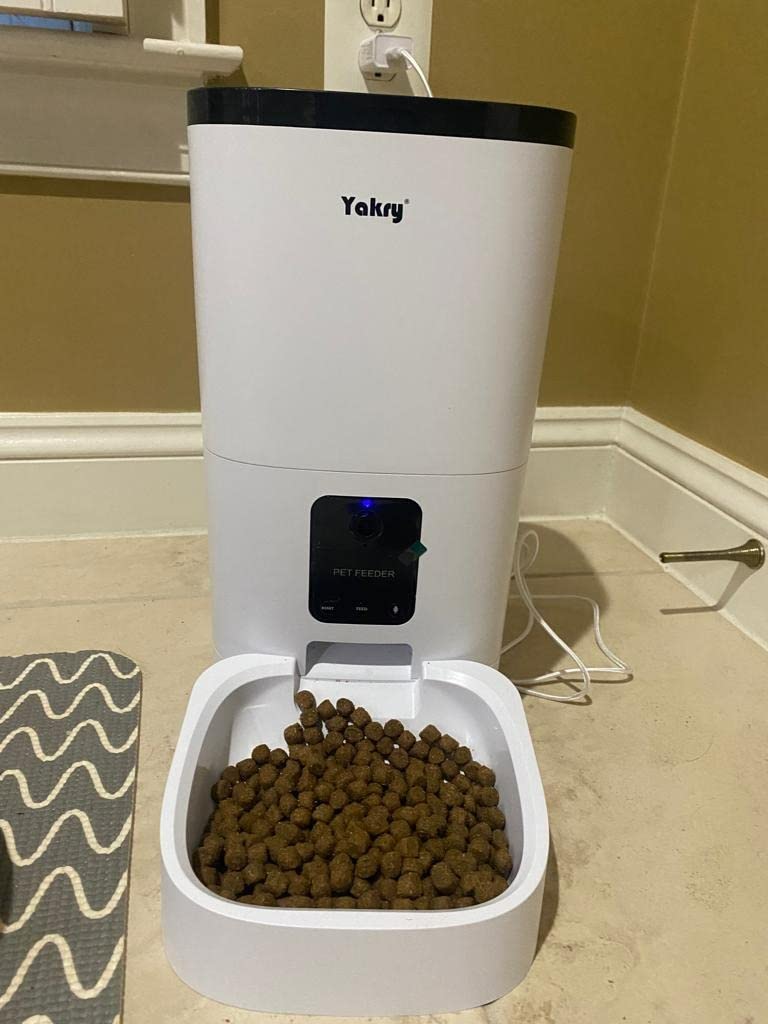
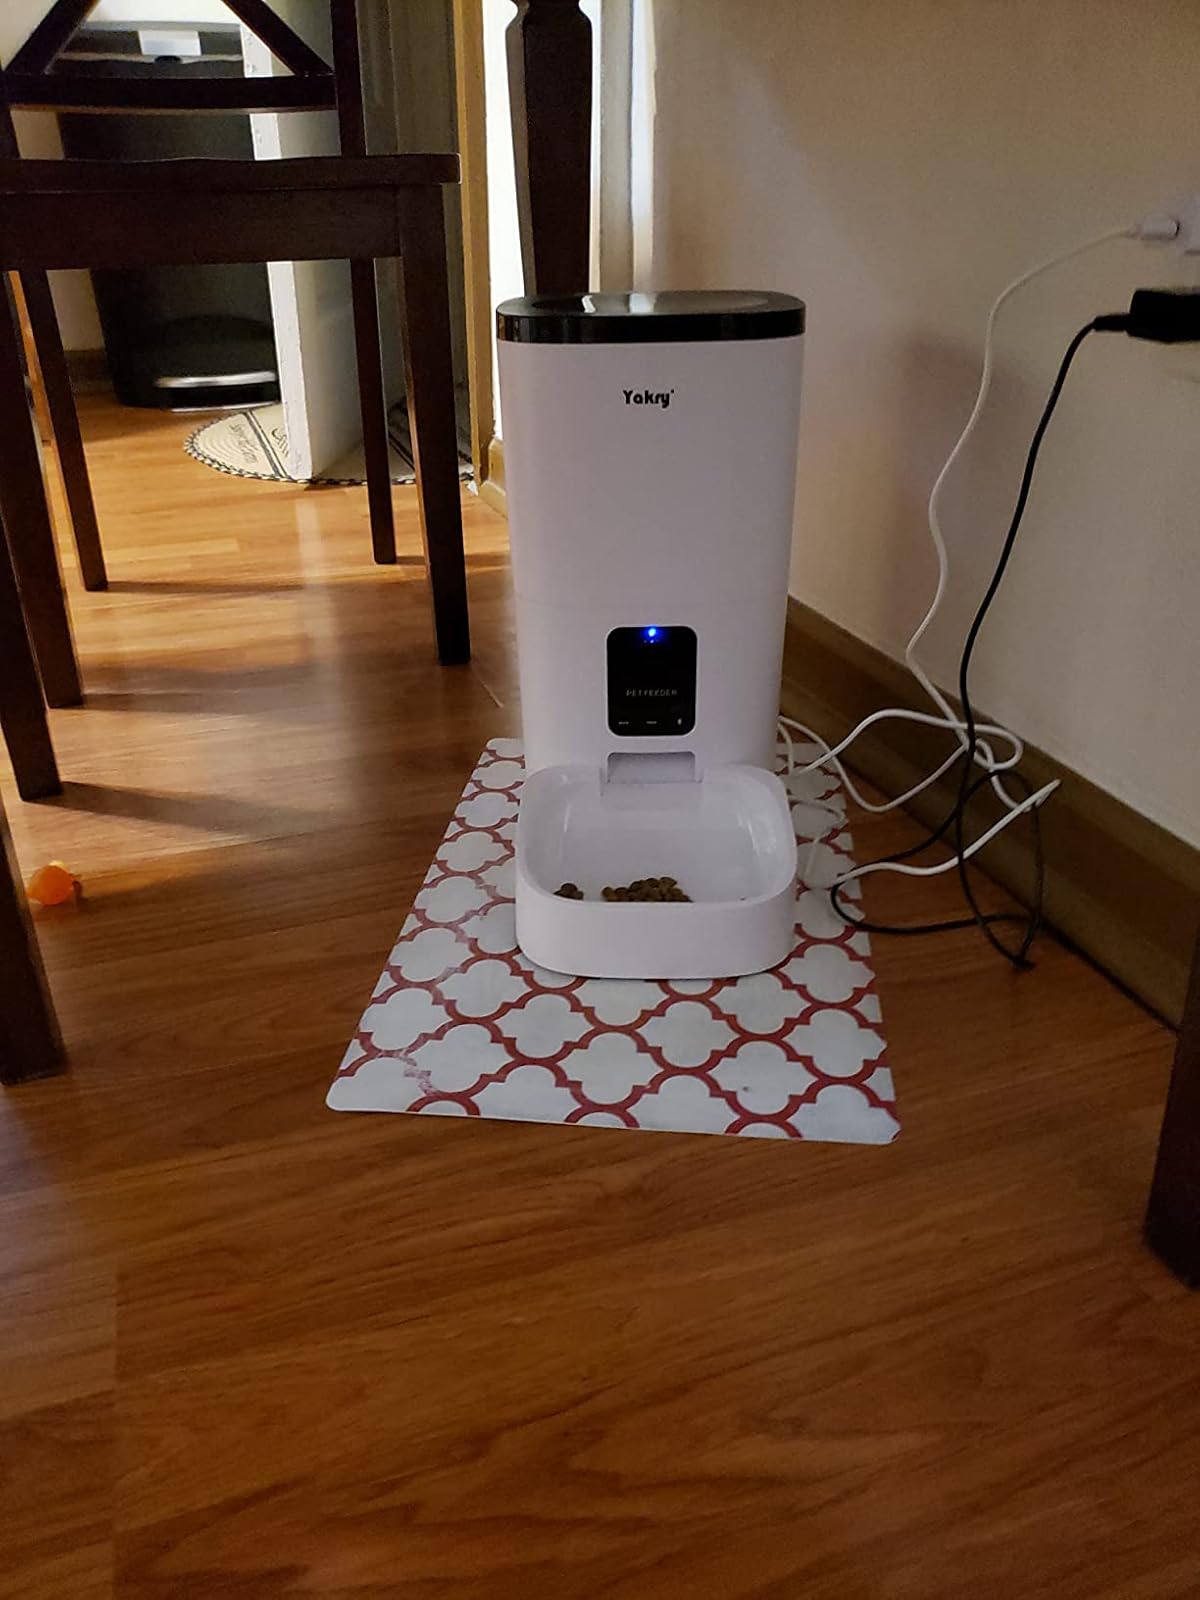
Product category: items_feeder
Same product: yes